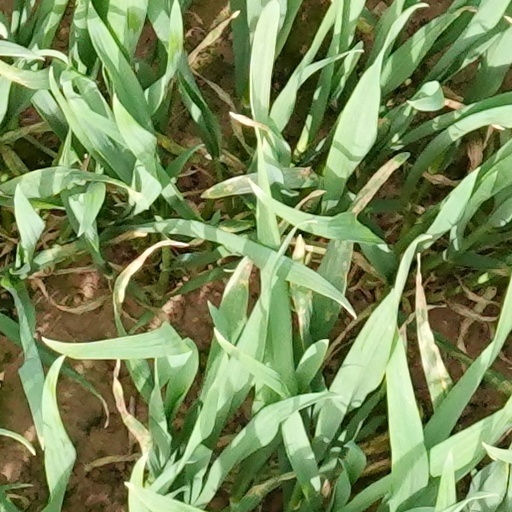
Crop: wheat